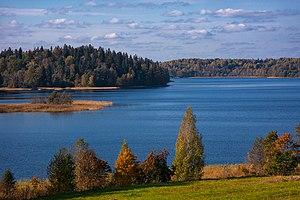
Madona est un novads de Lettonie, situé dans la région de Vidzeme. Son centre administratif est la ville de Madona. En 2013, sa population est de 26 953 habitants.